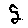
Label: 9